Epiphone

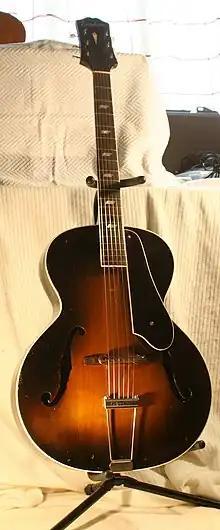
Epiphone Blackstone (non cutaway), 1947

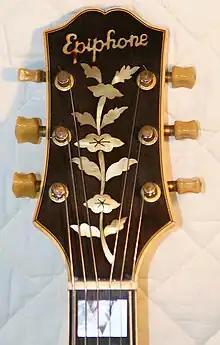
headstock of Epiphone Zephyr Deluxe, 1951

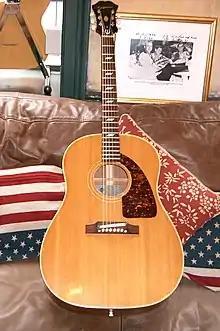
A Gibson (Kalamazoo) era Epiphone Texan (1966)

Epiphone's first foray into the guitar market came in around 1928, with the release of the "Recording" range, styled models A through E. These guitars featured an unusual asymmetric body shape with what was in effect a strongly sloping cutaway on the upper treble bout, and either a trapeze tailpiece or a pin bridge, together with pegheads and tuners reminiscent of the company's banjos. The cheapest model, the A, featured a flat top and back, the B had an arched back and a flat top, while the remainder had arched tops and backs; additionally, they appear to have been available in two different sizes. These guitars had a distinctive sound but were not very successful commercially, and are rarely seen today.